Newark Liberty International Airport Station

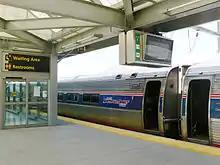
An Amtrak "Northeast Regional" train at the station in 2007

The station opened on October 21, 2001. $250 million of the million cost (equivalent to US$million in ) facility was funded through a surcharge on airline passengers.